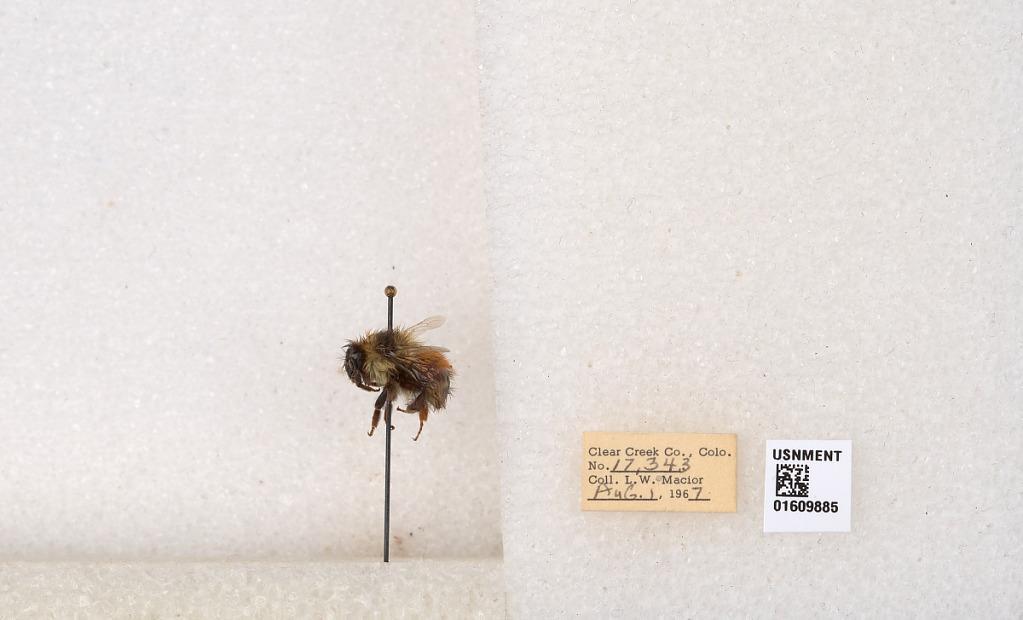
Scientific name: Bombus (Pyrobombus) sylvicola Kirby
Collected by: L. Macior
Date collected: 1967-8-1
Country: United States
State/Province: Colorado
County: Clear Creek
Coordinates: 39.6856, -105.645